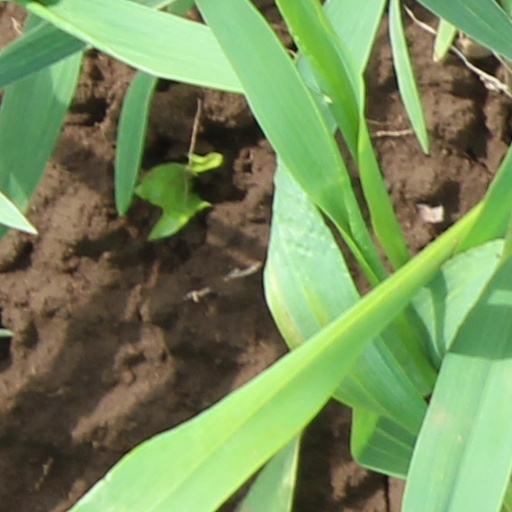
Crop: wheat